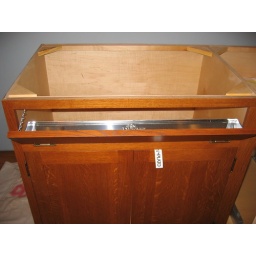
Tilt drawer in front of sink